The Woman Who Died a Lot

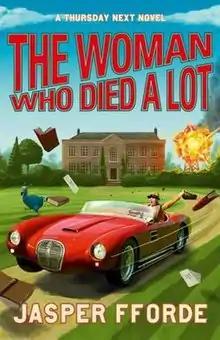
Cover of "The Woman Who Died a Lot", first edition

The Woman Who Died A Lot is the seventh "Thursday Next" book, by the British author Jasper Fforde. It was published in July 2012; set in an alternative world where love of novels and plays is at the heart of modern society, it takes place in a fictional version of Swindon.